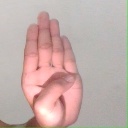
अक्षर: ब